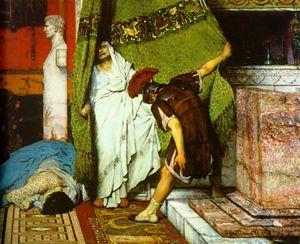
24 janvier : conjuration contre Caligula où seraient entrés, avec un certain nombre de sénateurs, les plus puissants des affranchis, les préfets du prétoire et deux tribuns des cohortes prétoriennes, Cassius Chaerea et Cornelius Sabinus. Il est décidé que l’empereur serait attaqué vers midi, lorsqu’il sortira du spectacle des jeux Palatins. Caligula est assassiné dans un cryptoportique de son palais par Chaerea et les autres conjurés. L'empereur ne laissant pas d’héritier, une partie du Sénat veut profiter de l’occasion pour rétablir le régime républicain. Mais les sénateurs avaient compté sans l’armée. Claude, fils de Drusus l’Ancien, oncle de Caligula, est proclamé par les prétoriens à l’âge de 51 ans. Le Sénat est contraint de ratifier.